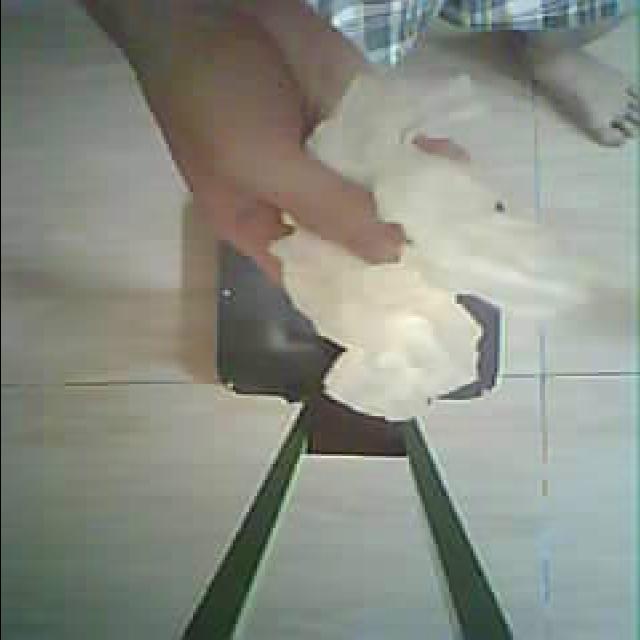
Label: tissues